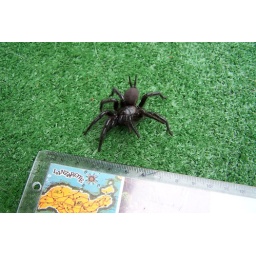
Just crawled out from under the table where we'd all been sitting with bare feet !!!!!!!